Silberberg (Todtnau)

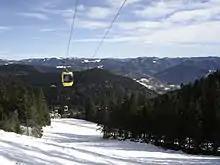
The dome of the Silberberg is visible immediately left of the Herzogenhorn (left, above the cable car cabins)

The central highlands of the Southern Black Forest are formed by the Feldberg region in the north and the group of mountains around the Herzogenhorn in the south, both separated by the Feldberg Pass and the deep valley of Trogtal through which the upper Wiese runs. The rocky dome of the Silberberg drops steeply to the north by a good 550 metres forming one of the highest mountain faces in the Feldberg region. To the southeast the mountain is bounded by the upper reaches of the Prägbach. The latter runs parallel to the Wiese, but 400 metres above it, the southeastern mountainside descending only relatively gently. It transitions to the high pastures of the upper Prägbach valley. The forested northern mountainside is divided by cirque-like niches and craggy ridges that are like arêtes in places.